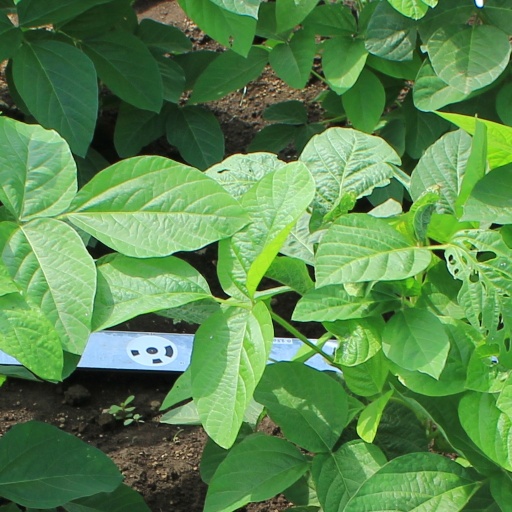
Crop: soybean